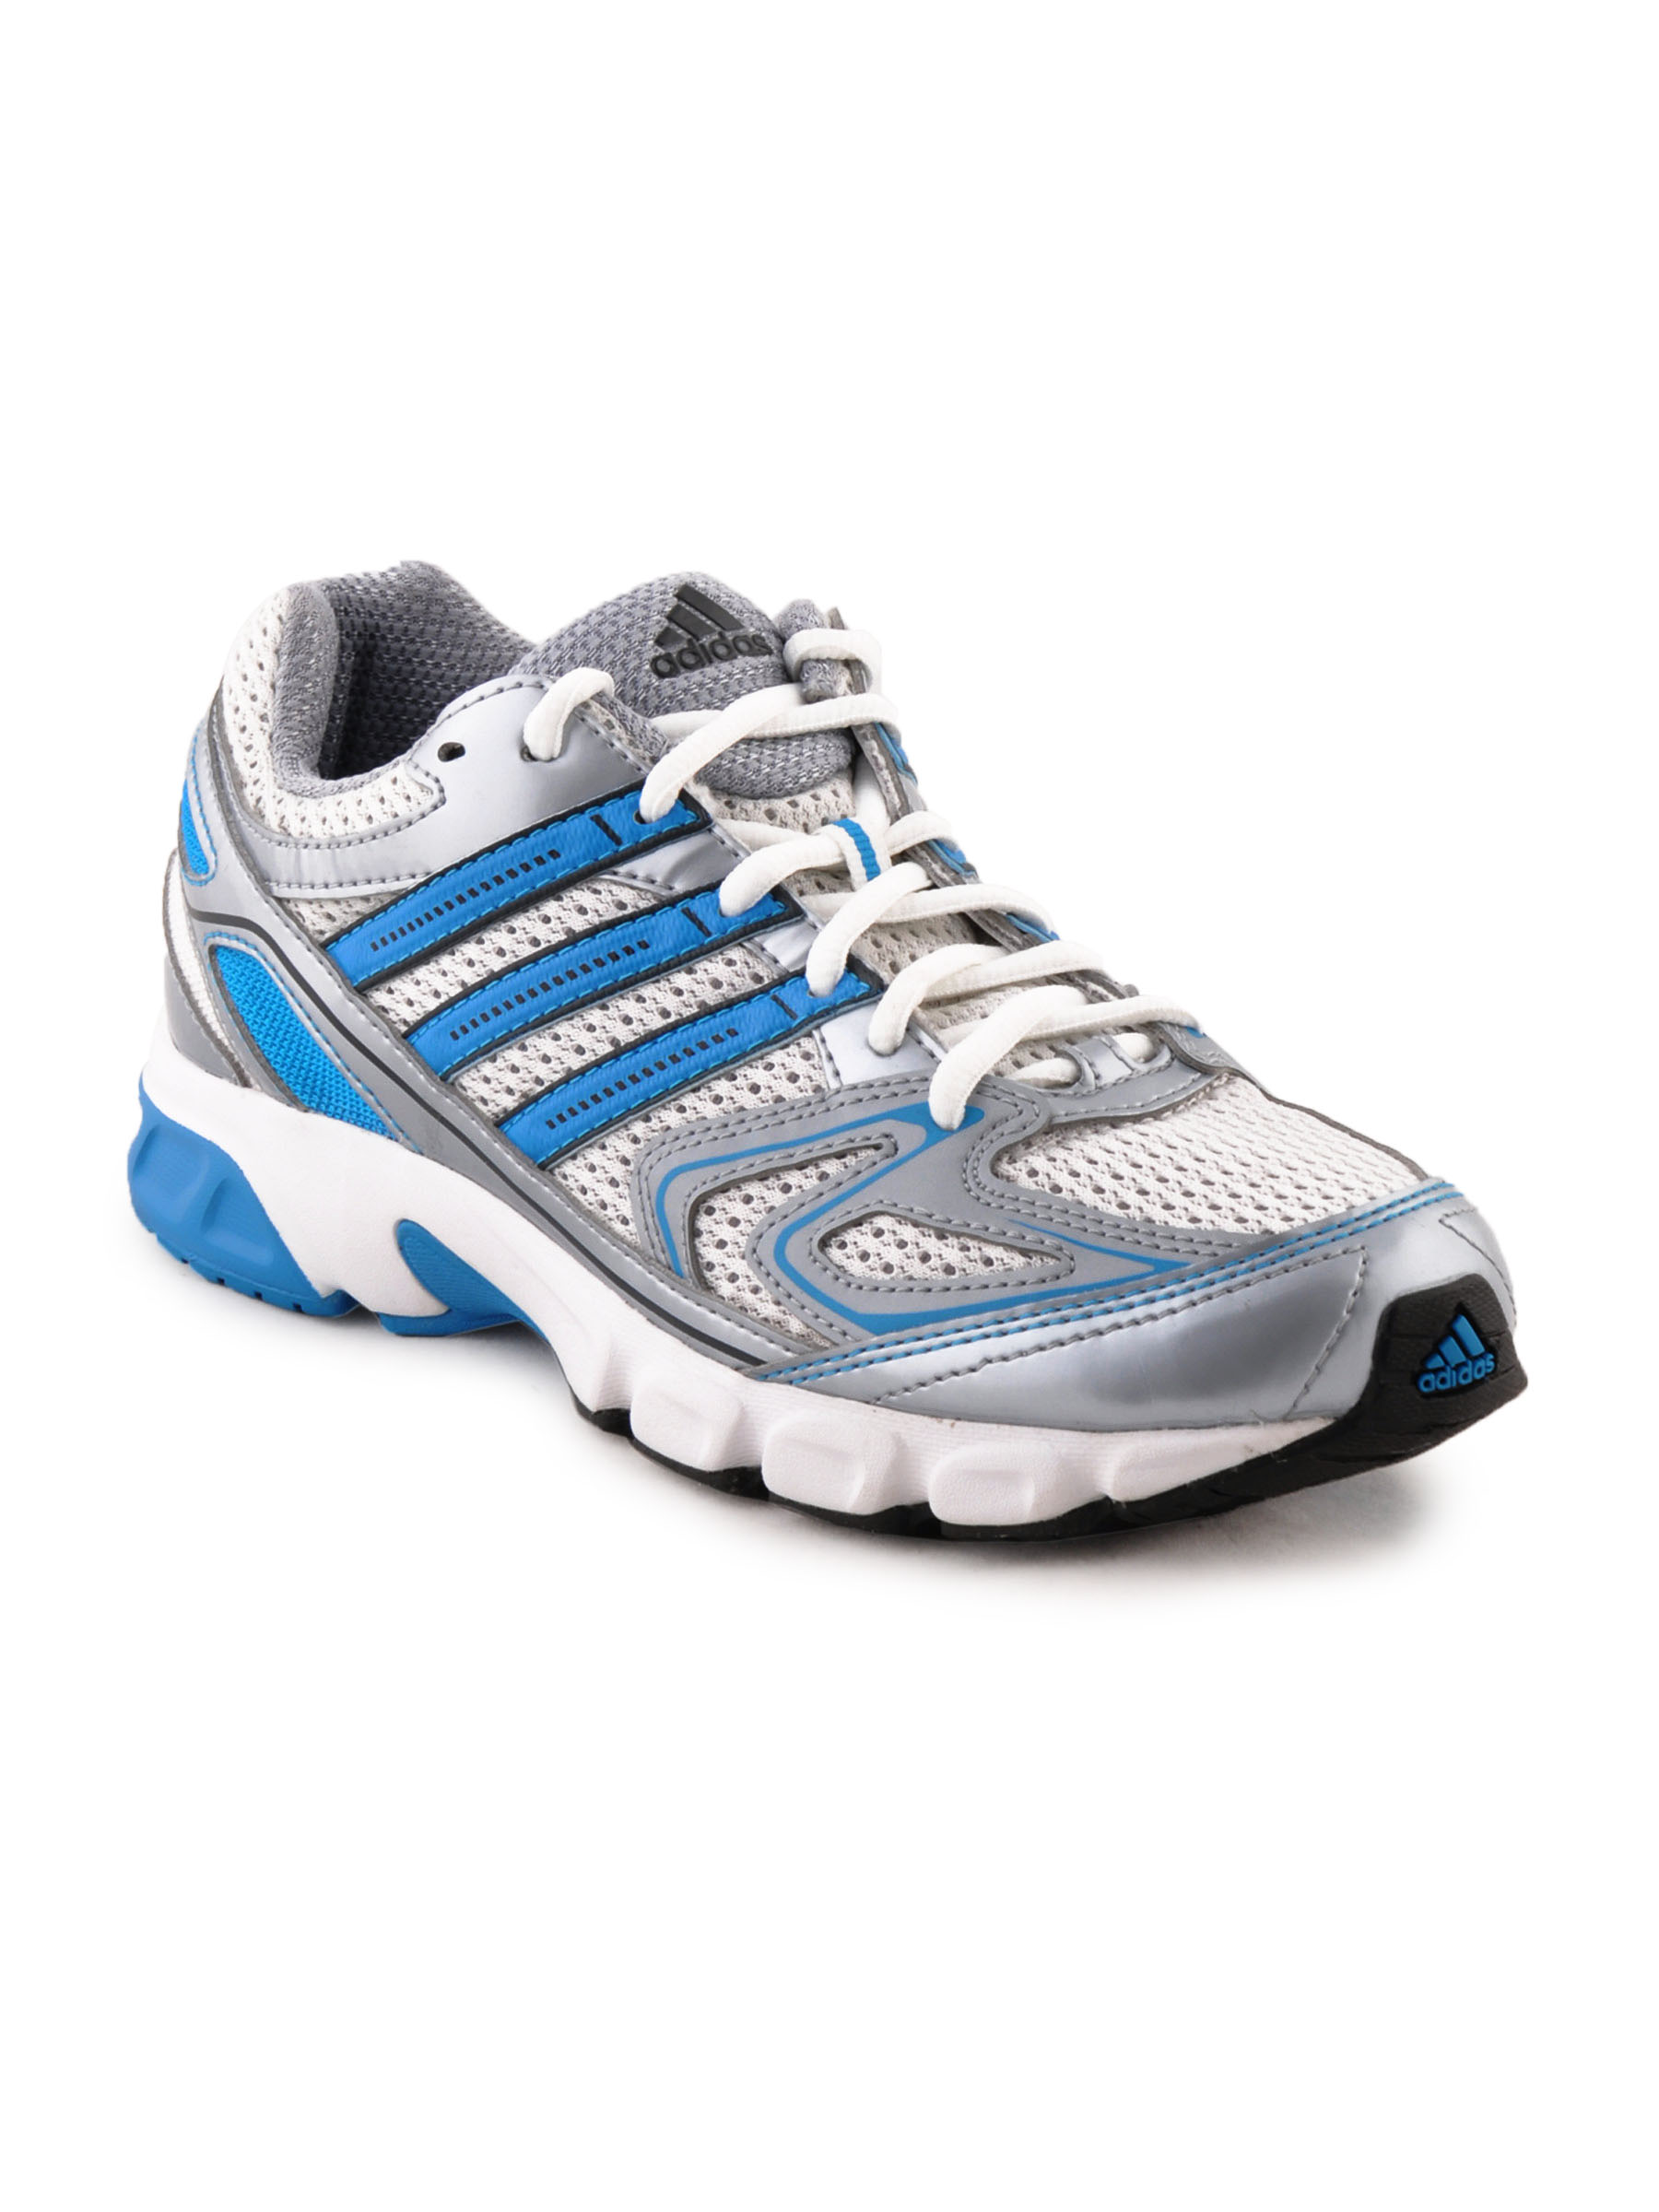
ADIDAS Kids Unisex Uraha Grey Sports Shoes
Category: Footwear / Shoes / Sports Shoes
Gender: Unisex
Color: Grey
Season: Fall 2011
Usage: Sports